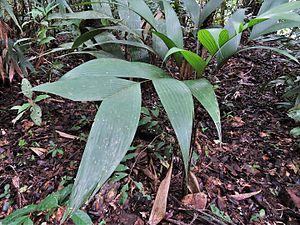
Geonoma deversa est une espèce de plante appartenant à la famille des Palmiers dans le genre Geonoma, des petites espèces de sous-bois.